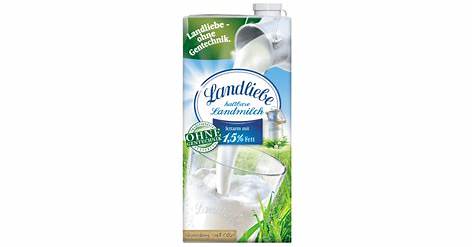
Waste category: cardboard